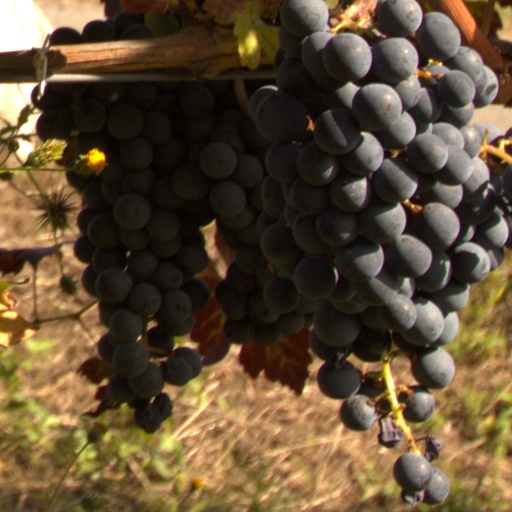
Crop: grape